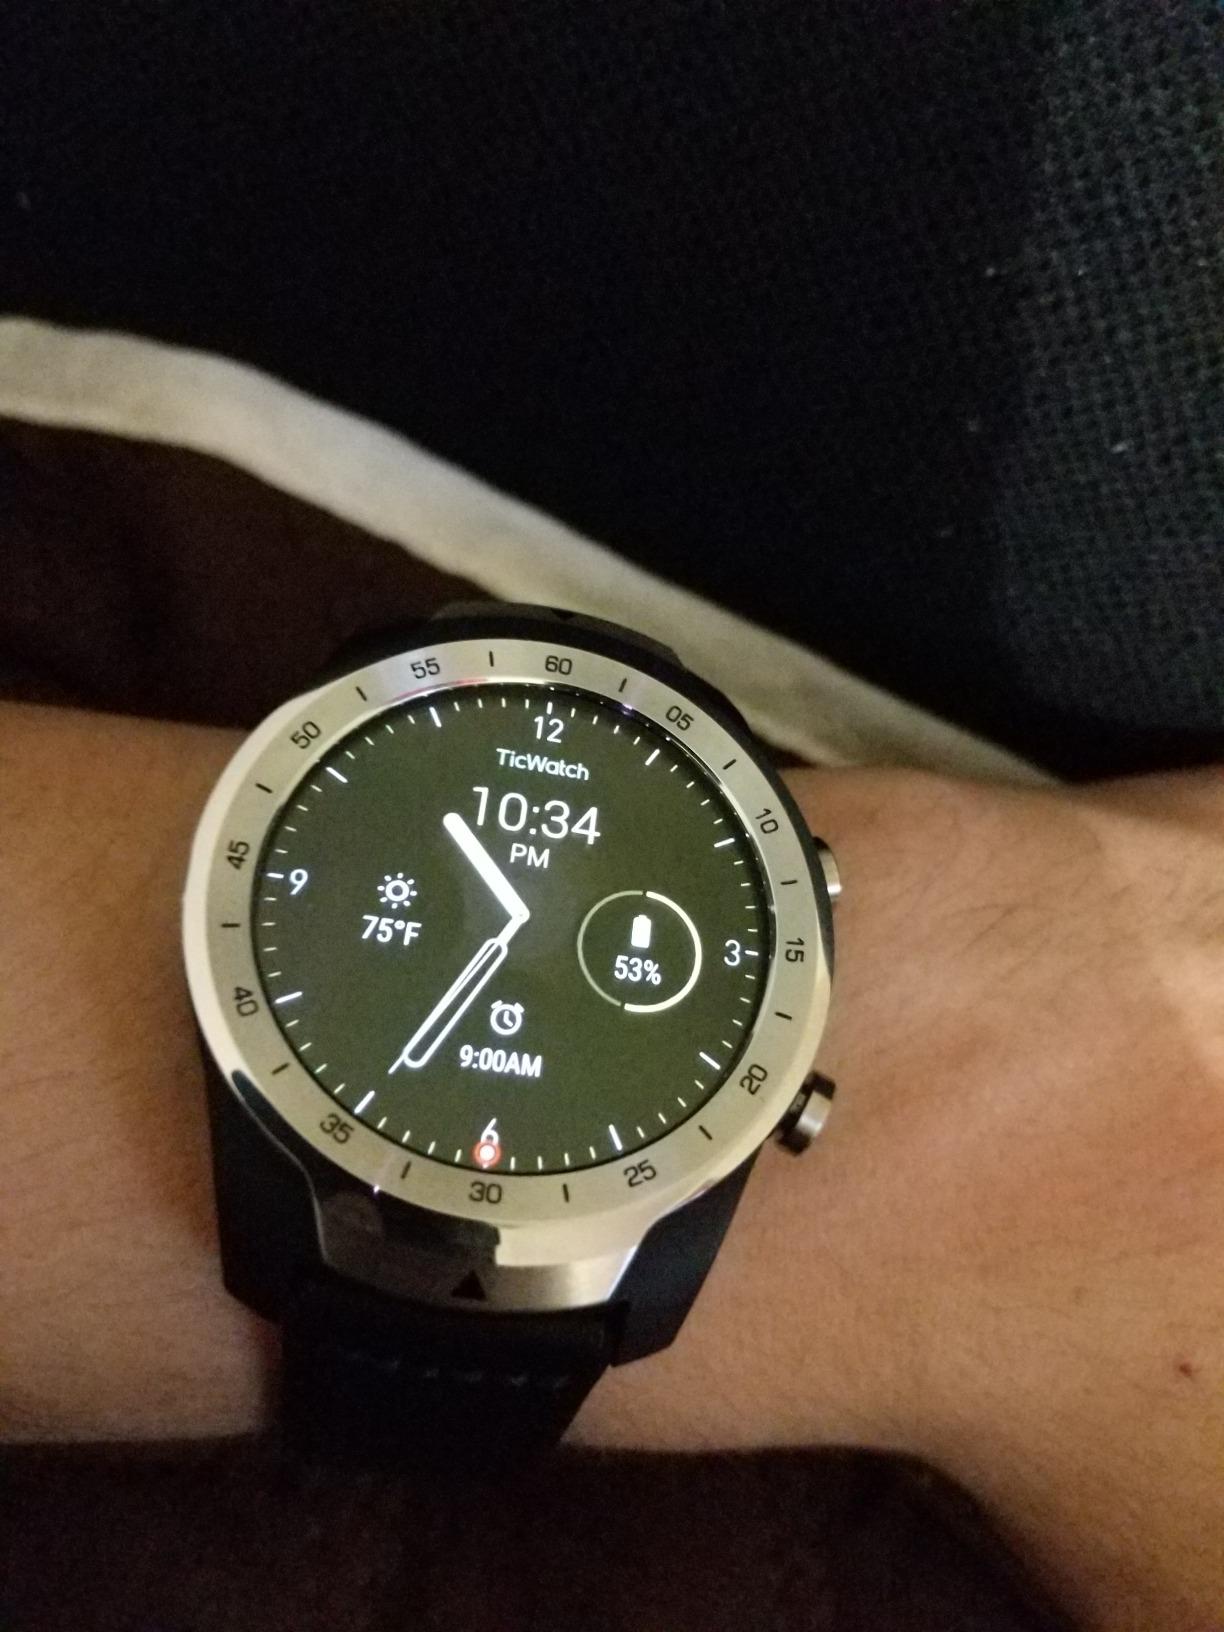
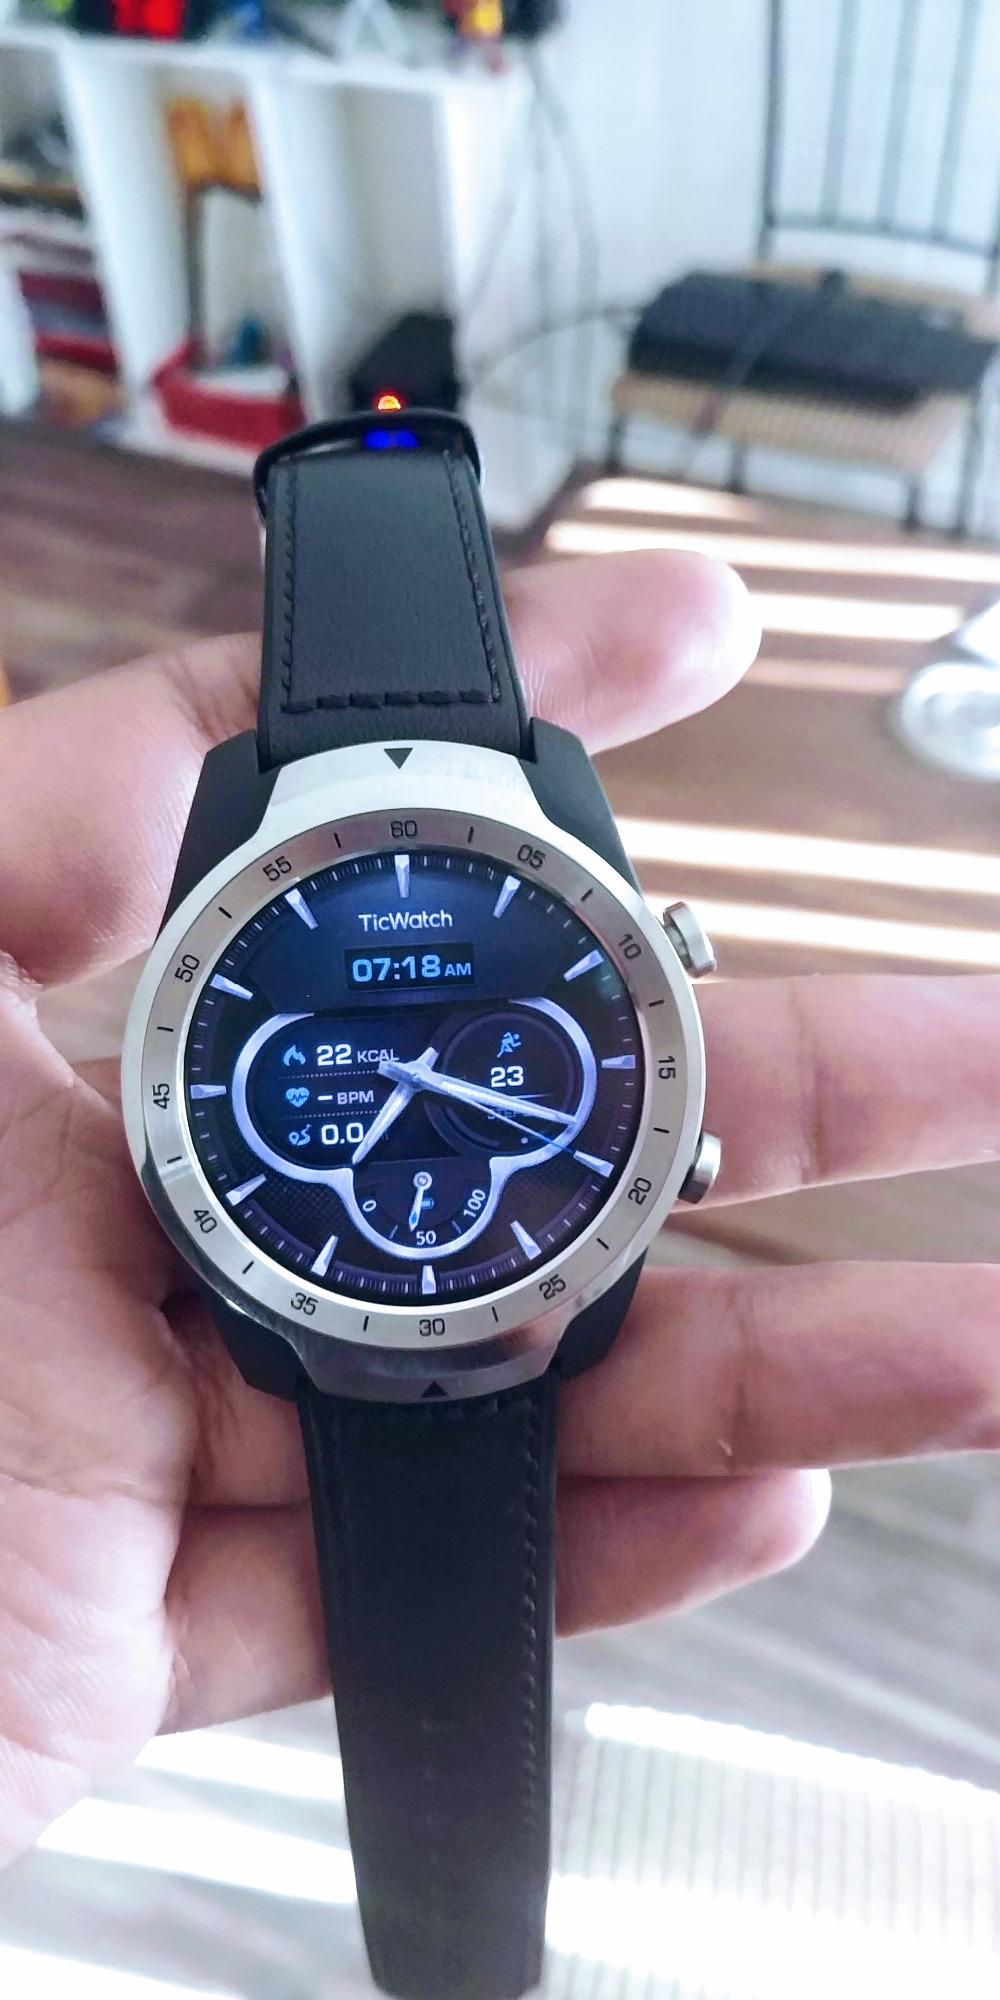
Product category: smartwatch
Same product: yes